Molar (tooth)

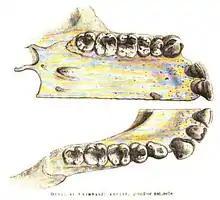
Upper and lower dentition of a chimpanzee

From the primitive tribosphenic tooth, molars have diversified into several unique morphologies. In many groups, a fourth cusp, the hypocone (hypoconid), subsequently evolved (see below). Quadrate (also called quadritubercular or euthemorphic) molars have a hypocone, an additional fourth cusp on the lingual (tongue) side of the upper molar, located posterior to the protocone. Quadrate molars appeared early in mammal evolution and are present in many species, including hedgehogs, raccoons, and many primates, including humans. There may be a fifth cusp.